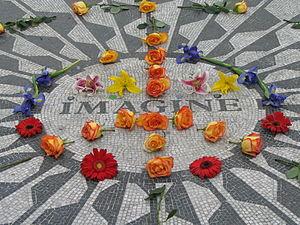
La plaque Imagine sur Strawberry Fields, à New York, en hommage à John Lennon. Photographie par Ramy Majouji.
Imagine est le second album solo de John Lennon et son plus connu. Il a été enregistré en 1971 et est sorti la même année.